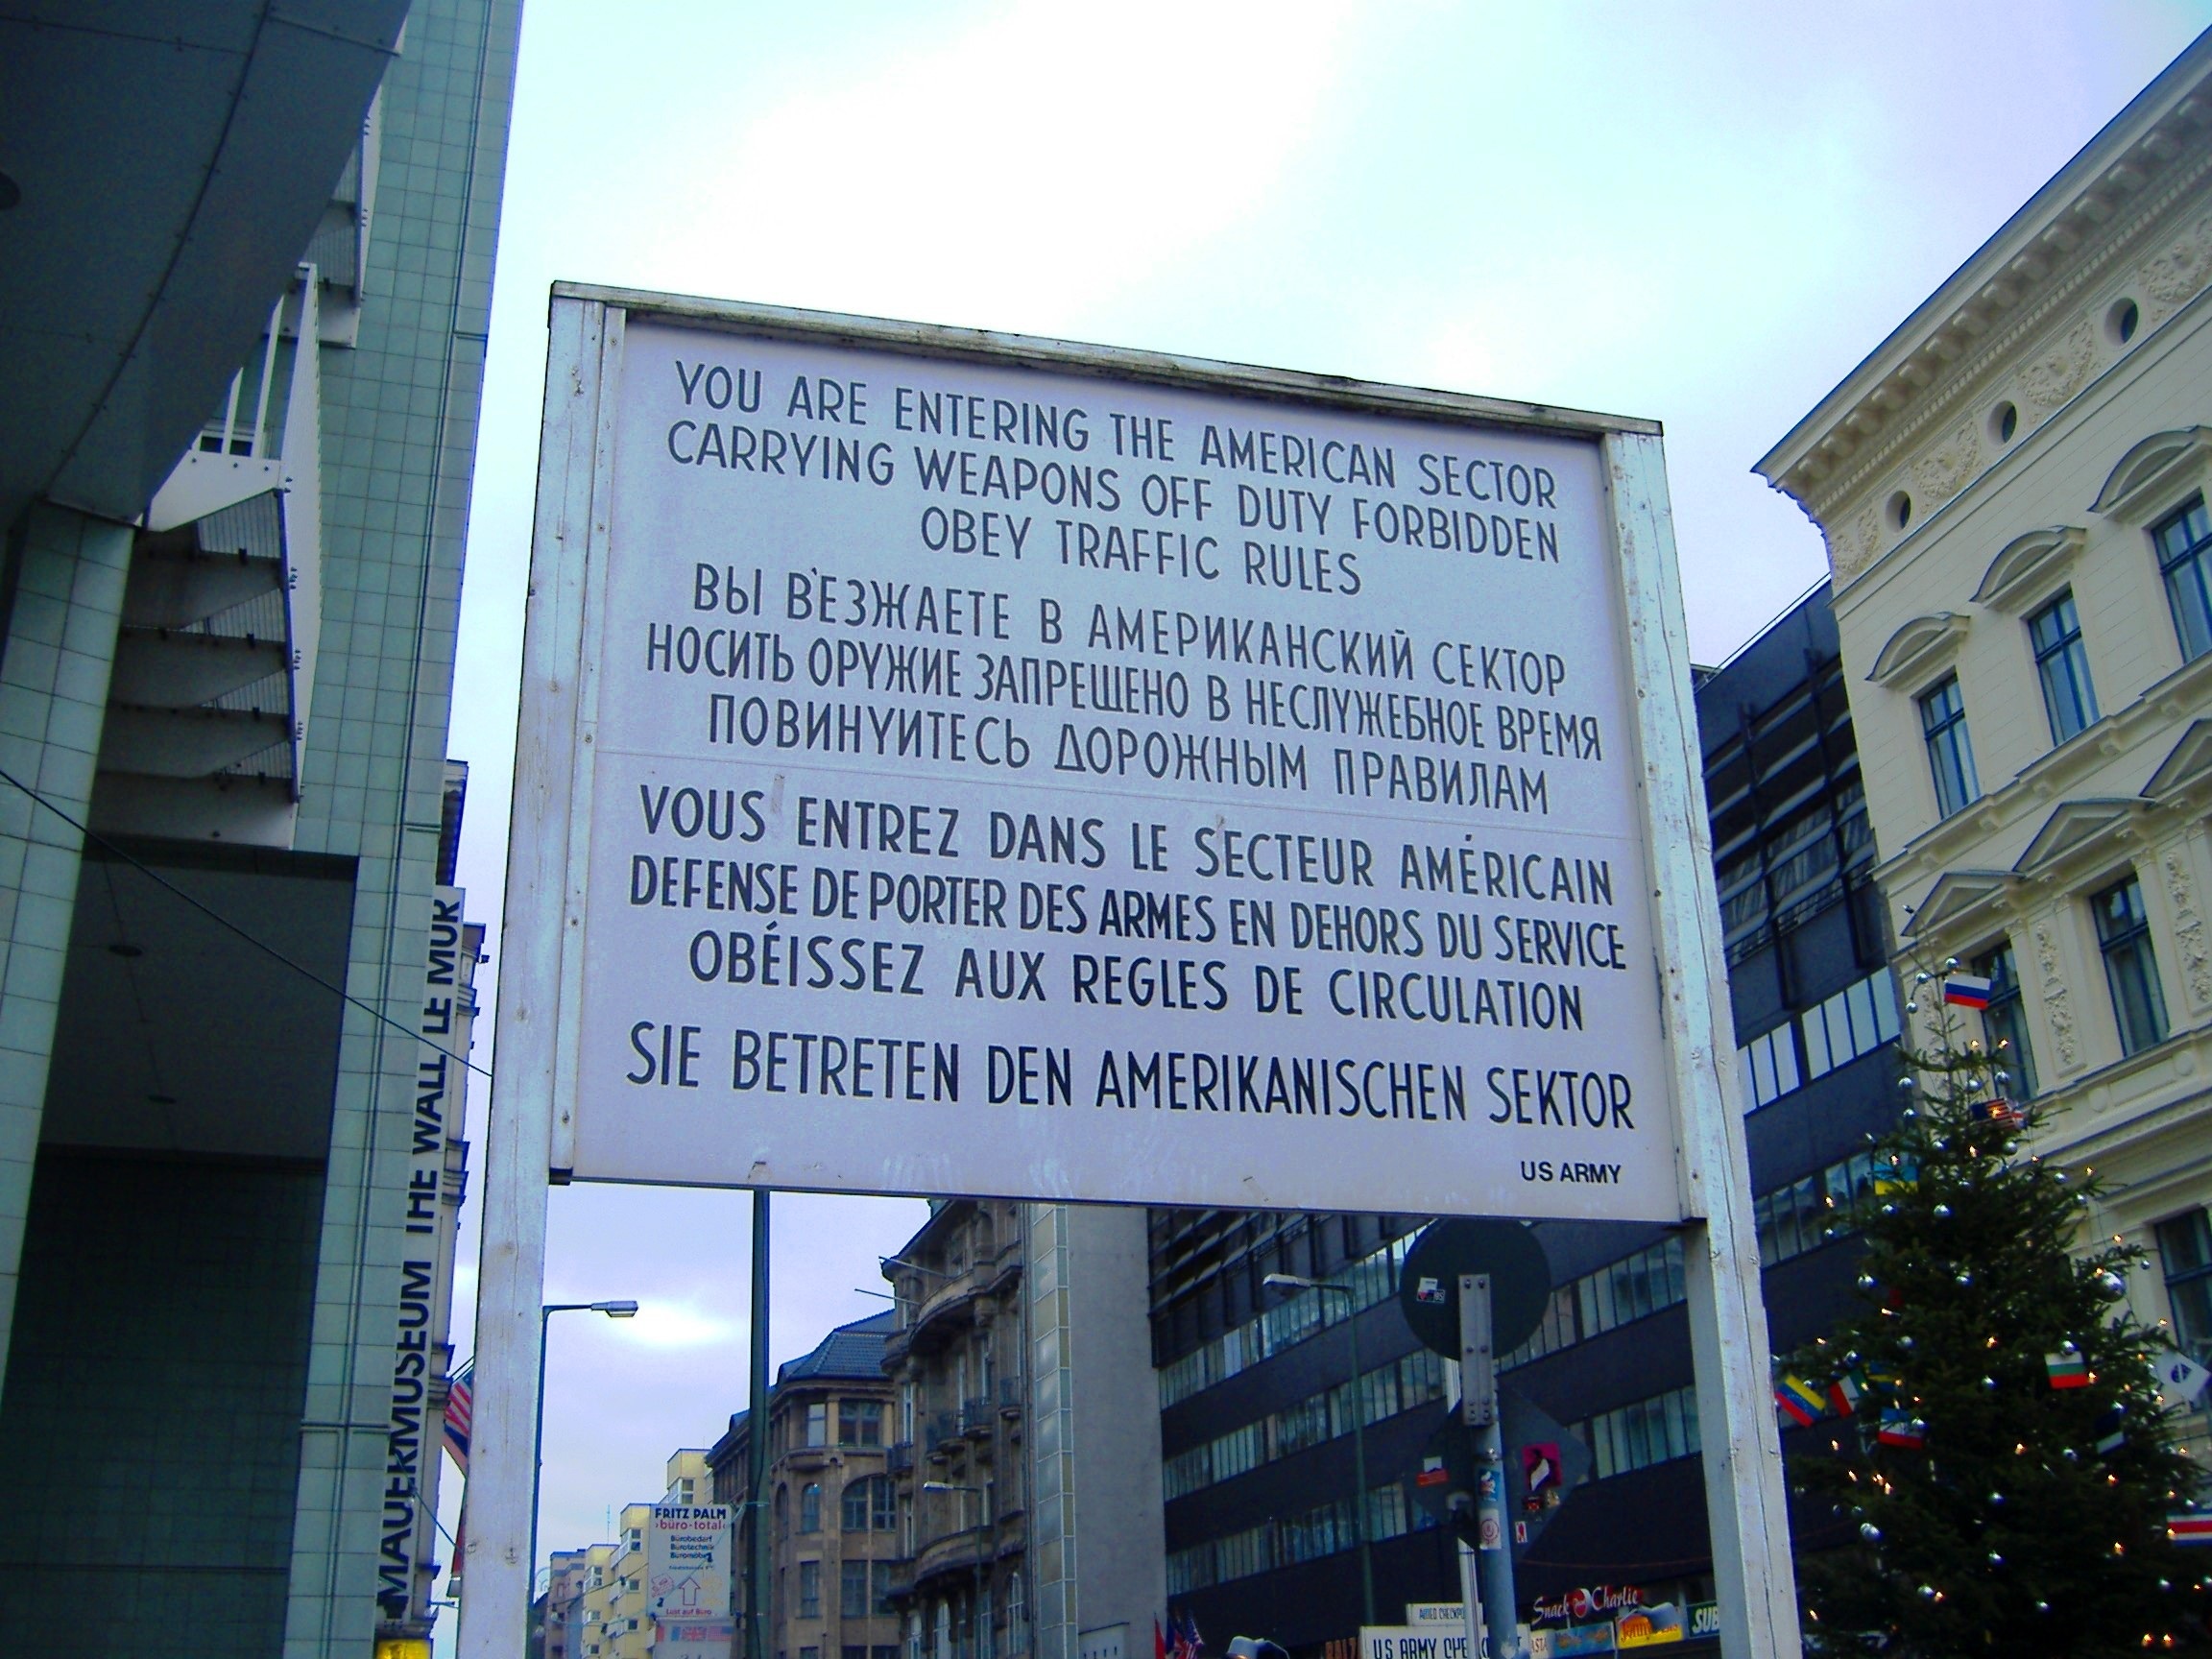
advertising, downtown, sign, signage, germany, deutschland, berlin, checkpoint, checkpoint charlie, berlin border